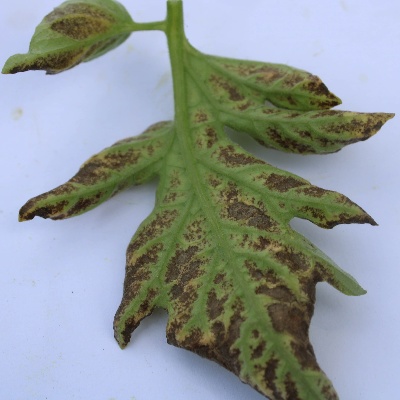
Crop: Tomato
Condition: septoria leaf spot